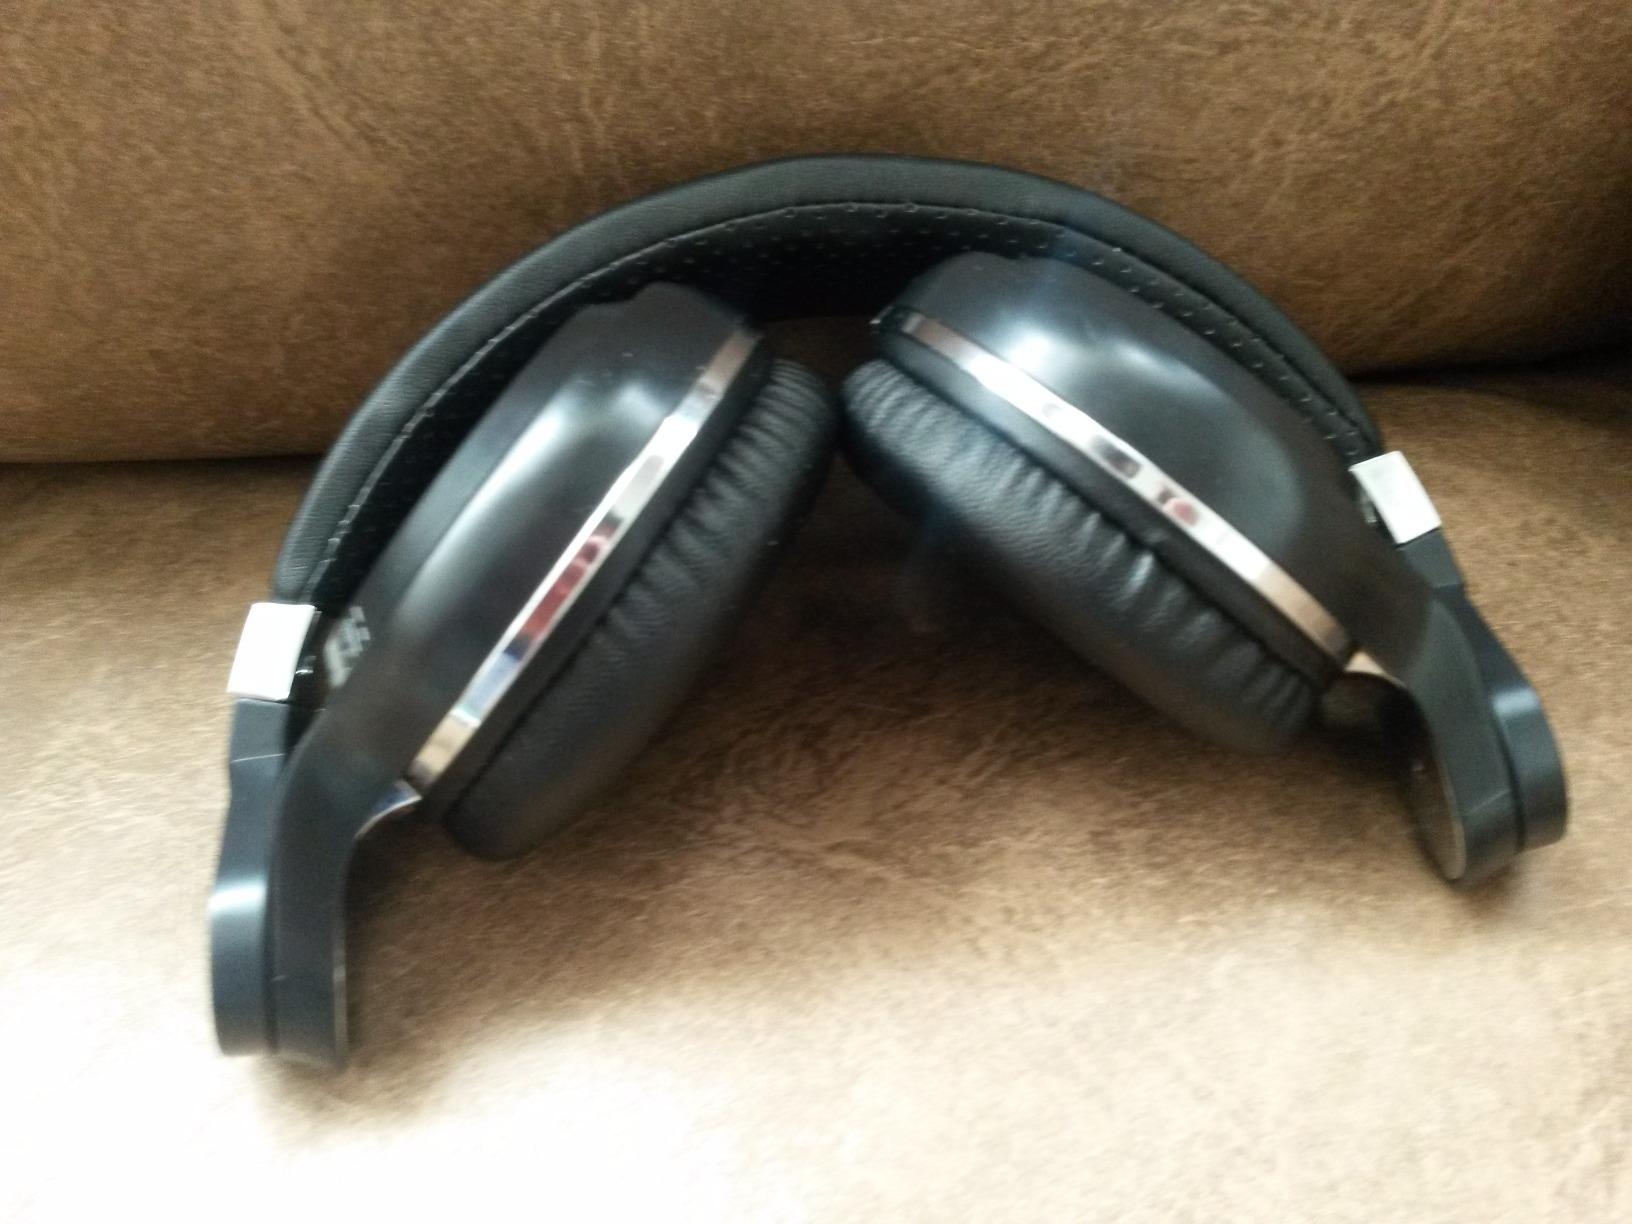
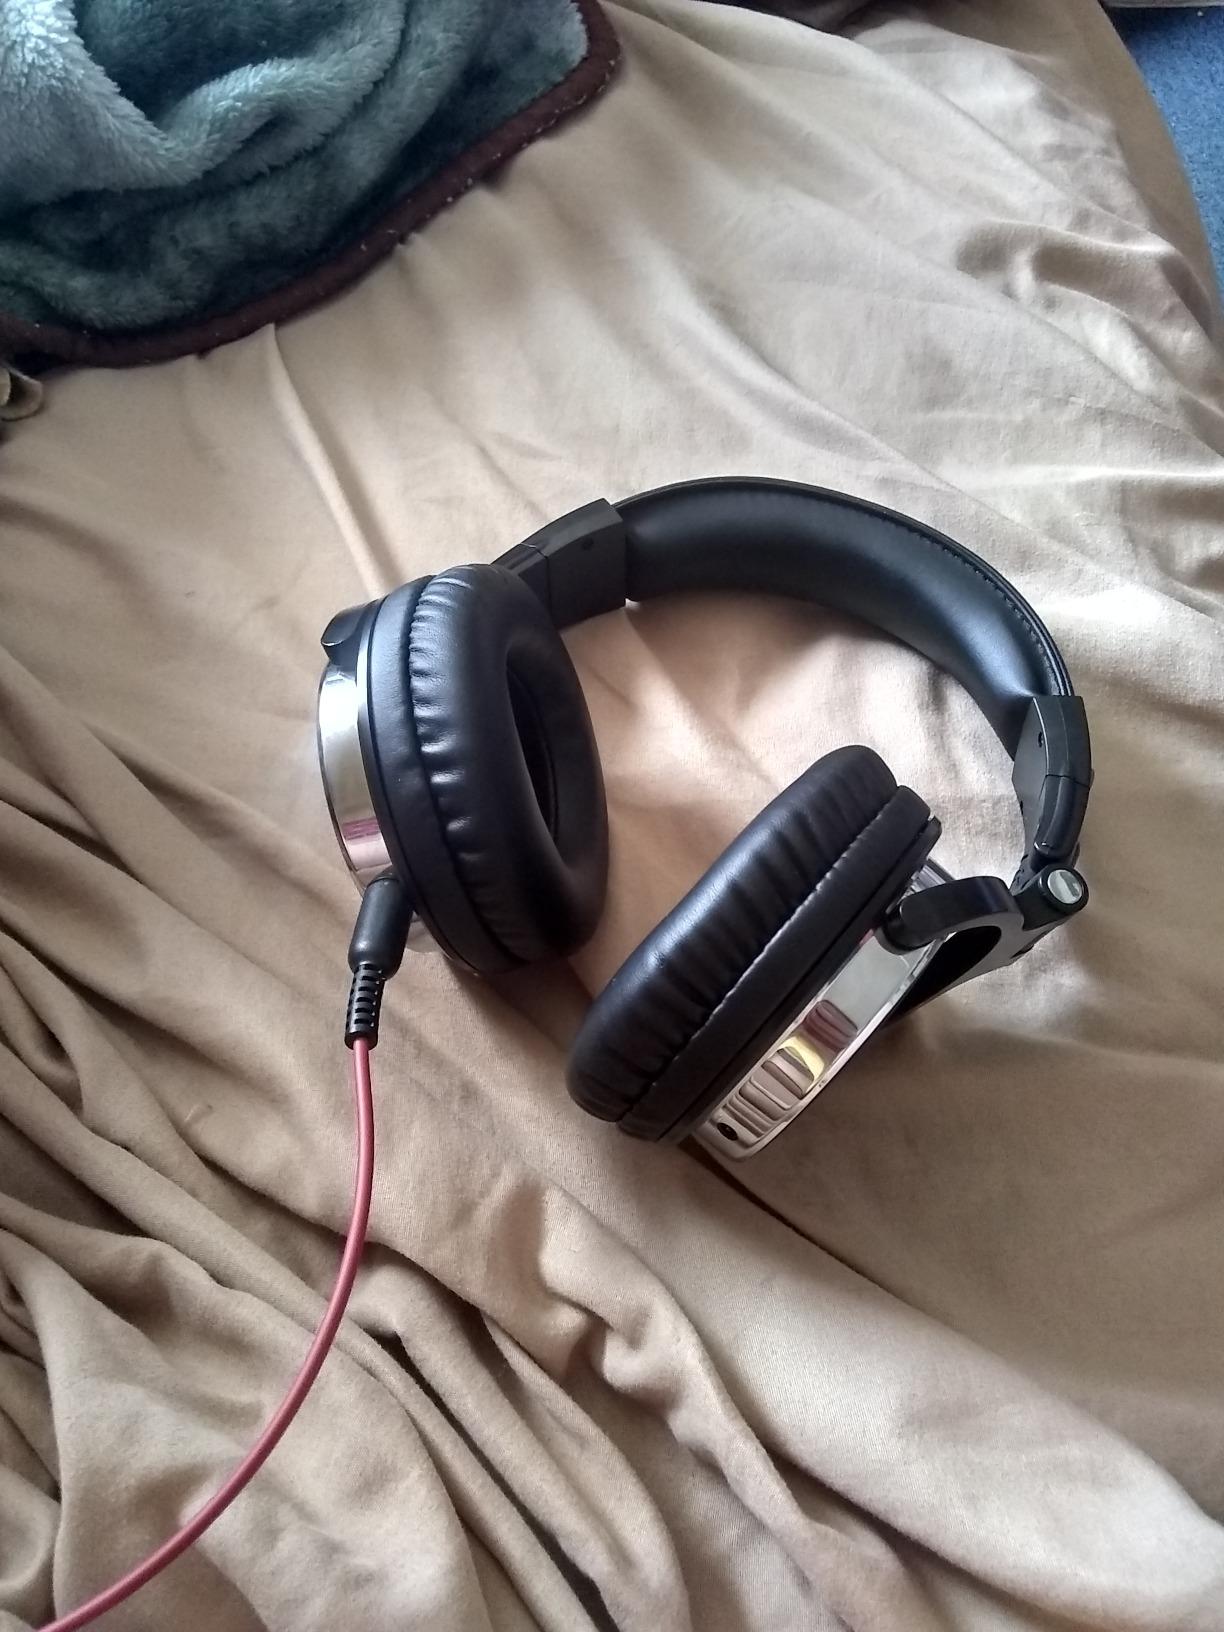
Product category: headphones
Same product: no